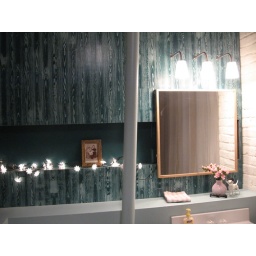
faux bouis wall in bathroom